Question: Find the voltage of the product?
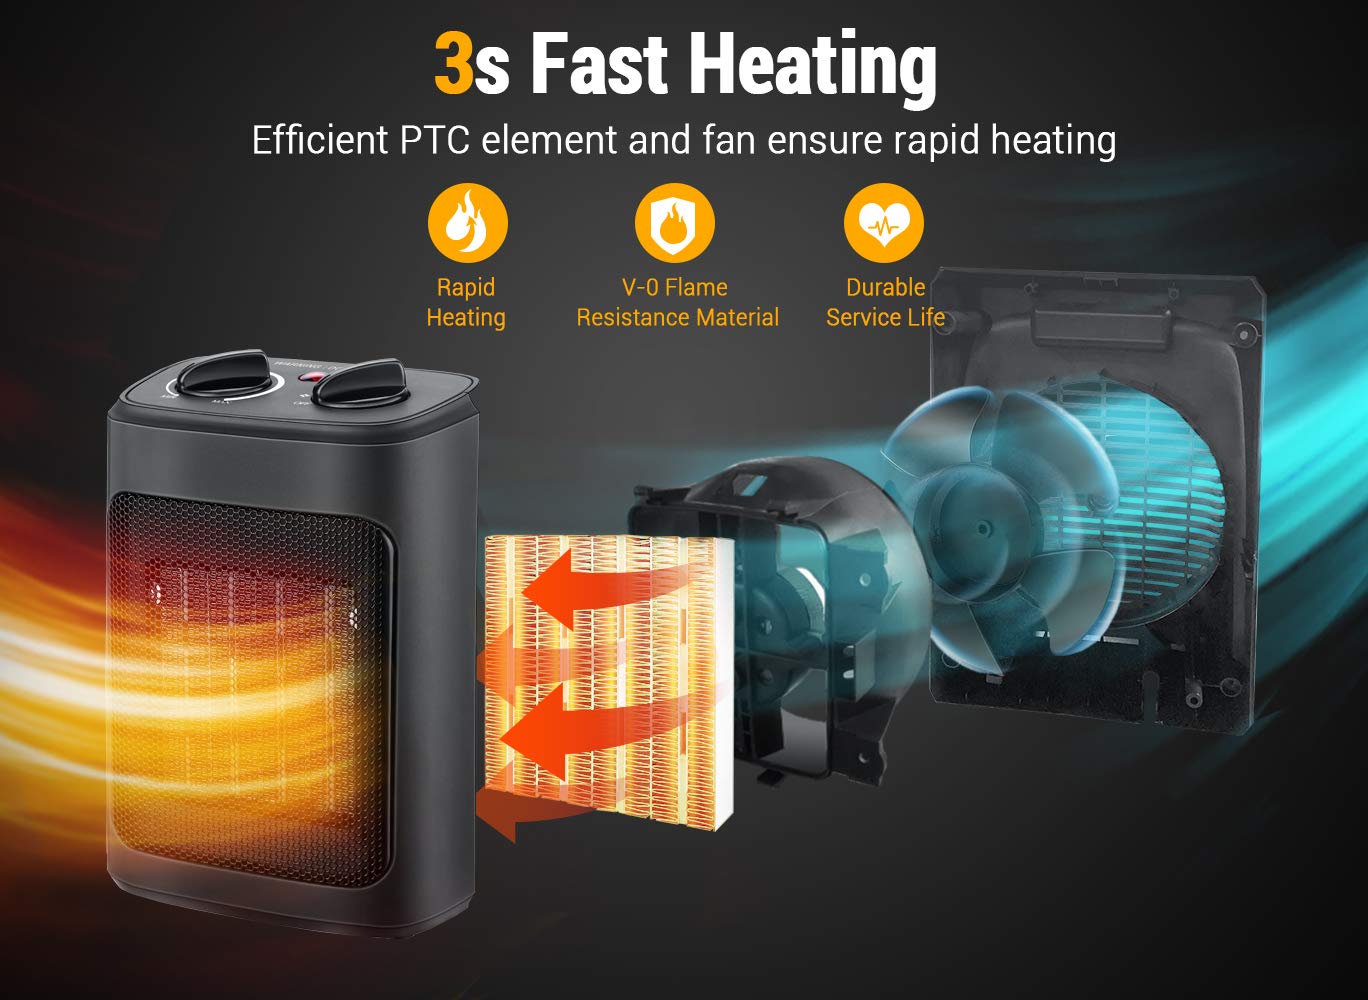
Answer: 0.0 volt